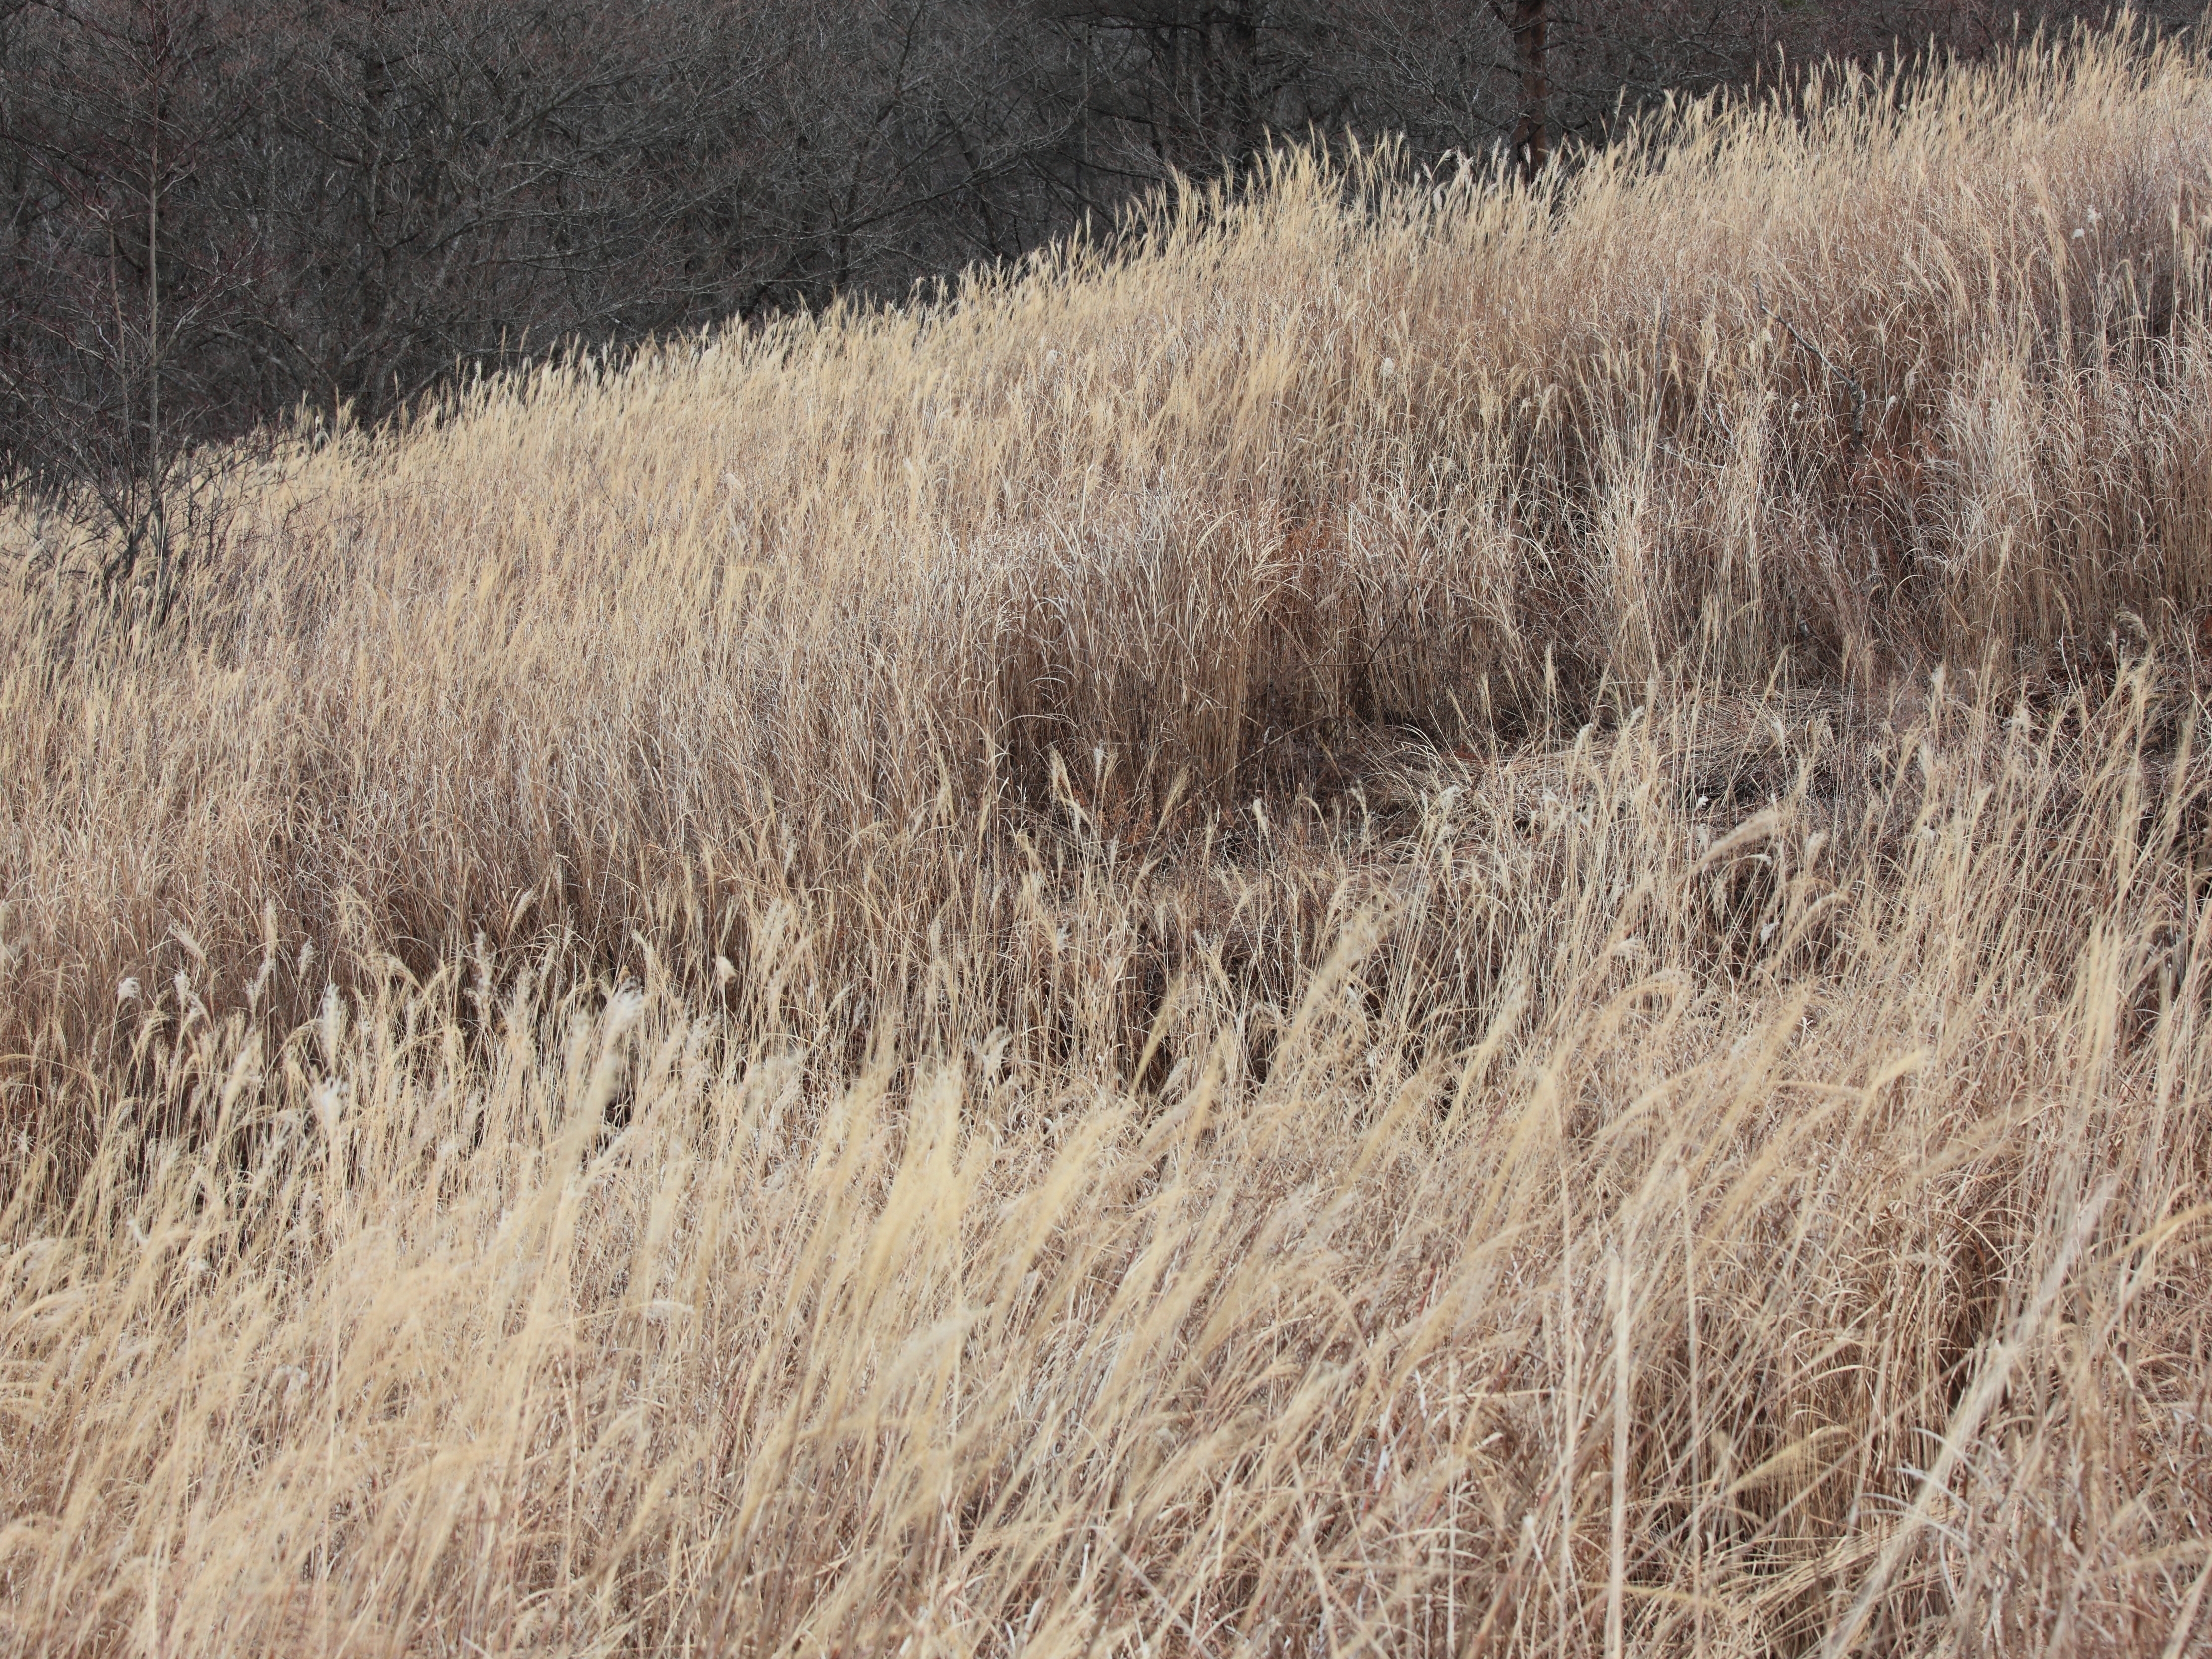
grass, marsh, wilderness, plant, field, meadow, prairie, wildlife, high, savanna, plain, zebra, japanese, silver, grassland, pampas, wetland, 5d, hires, habitat, markii, ecosystem, hi, res, resolution, giap, tundra, steppe, flowering plant, fen, natural environment, grass family, phragmites